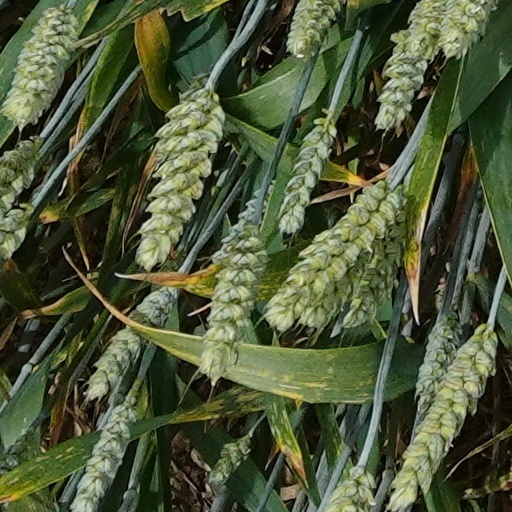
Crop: wheat